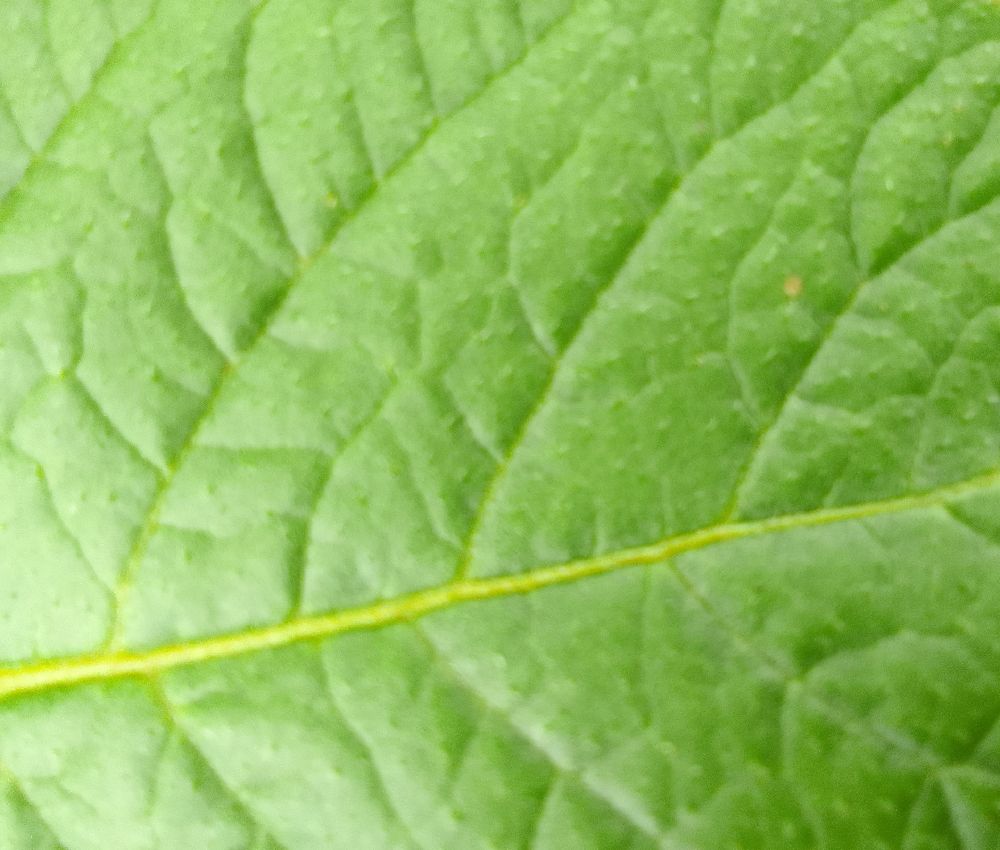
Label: Healthy